Black Rock Desert

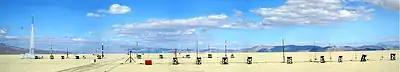
Lakebed during 2006 rocket launch

In addition to the flat surface, distance from populated areas and uncontrolled airspace over the area also attract experimentation with rockets. The following are highlights of amateur rocketry records set at Black Rock: